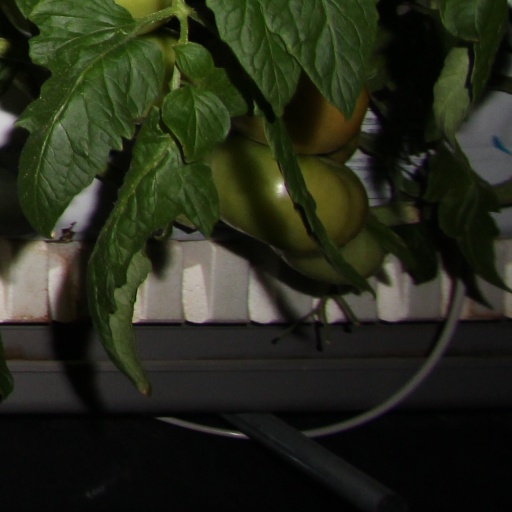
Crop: tomato